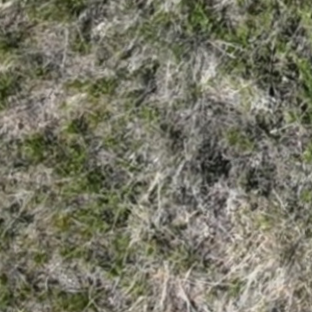
Month: may